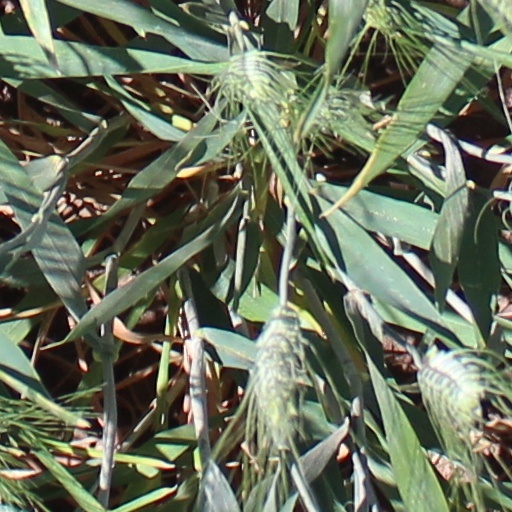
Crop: wheat